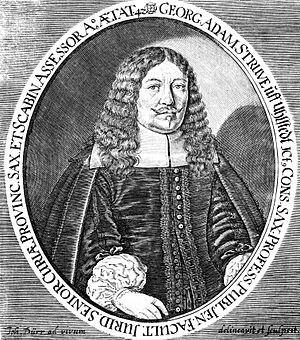
Georg Adam Struve
Georg Adam Struve var en tysk jurist.